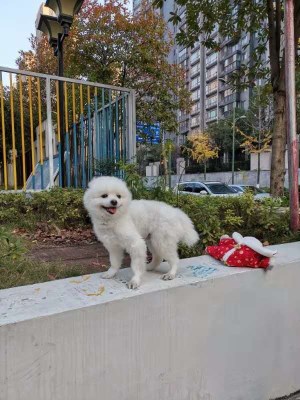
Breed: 1936-n000005-Pomeranian